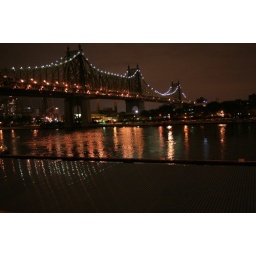
bridge in water